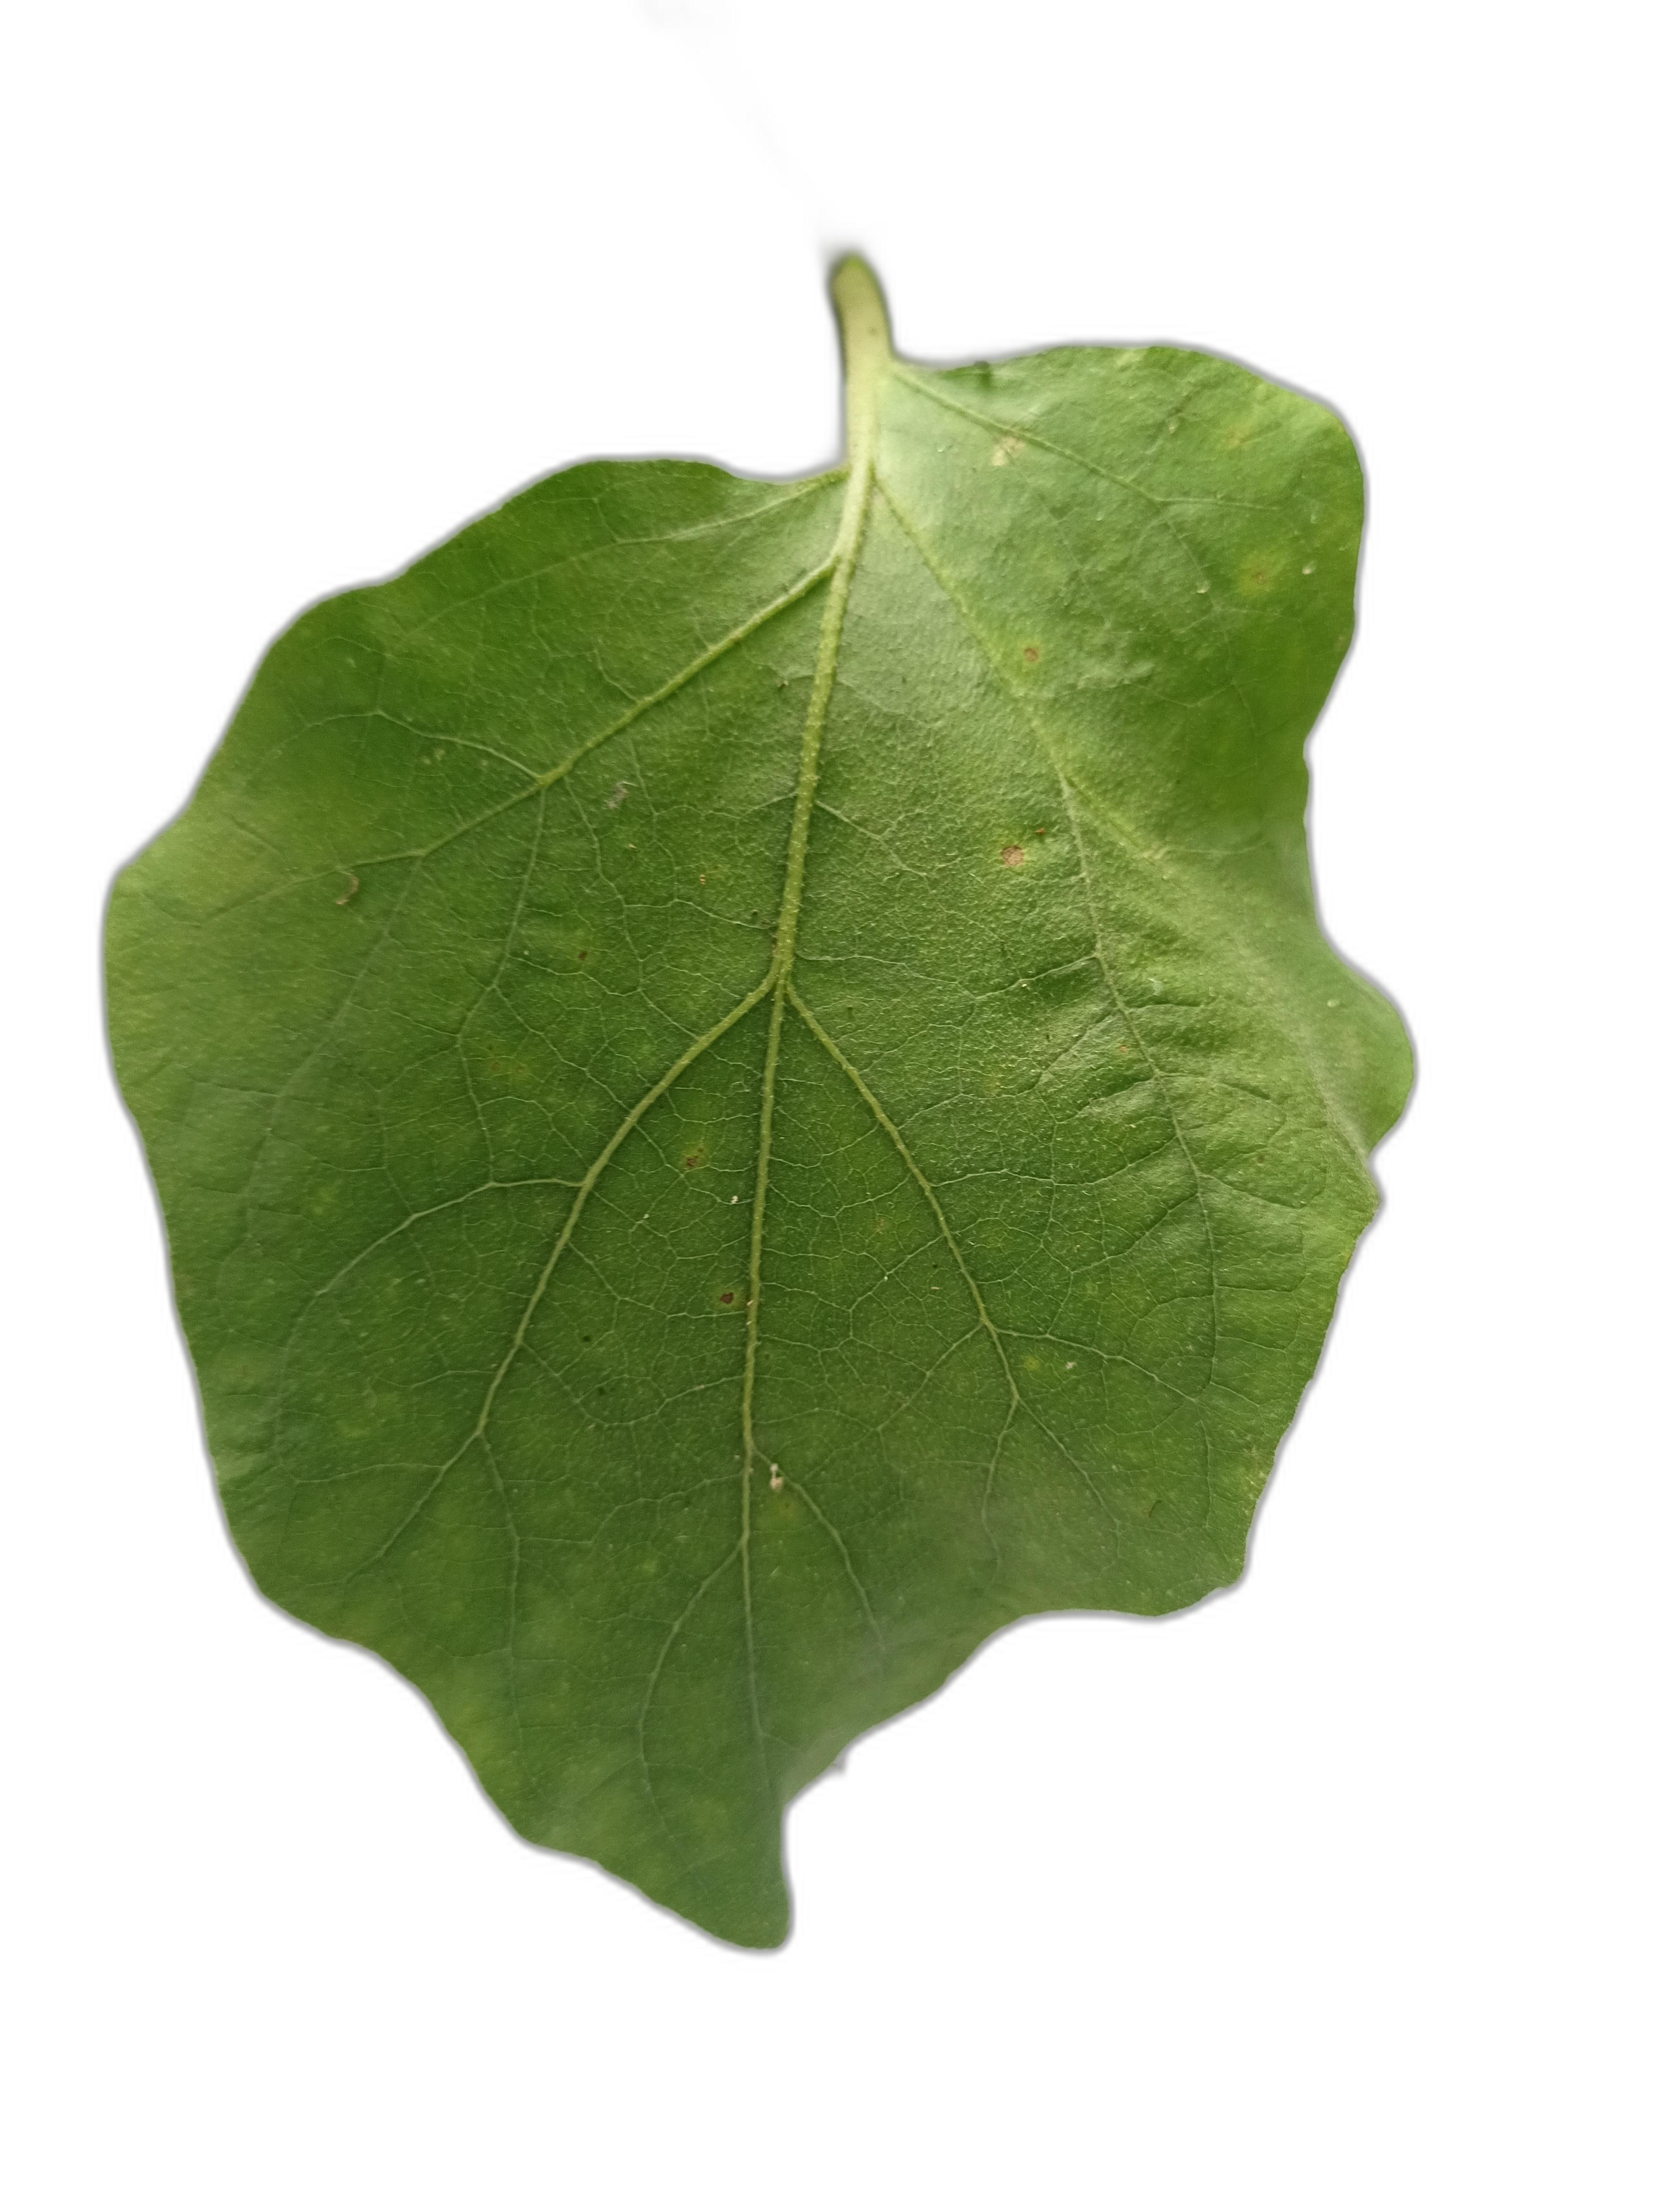
Label: Healthy Leaf